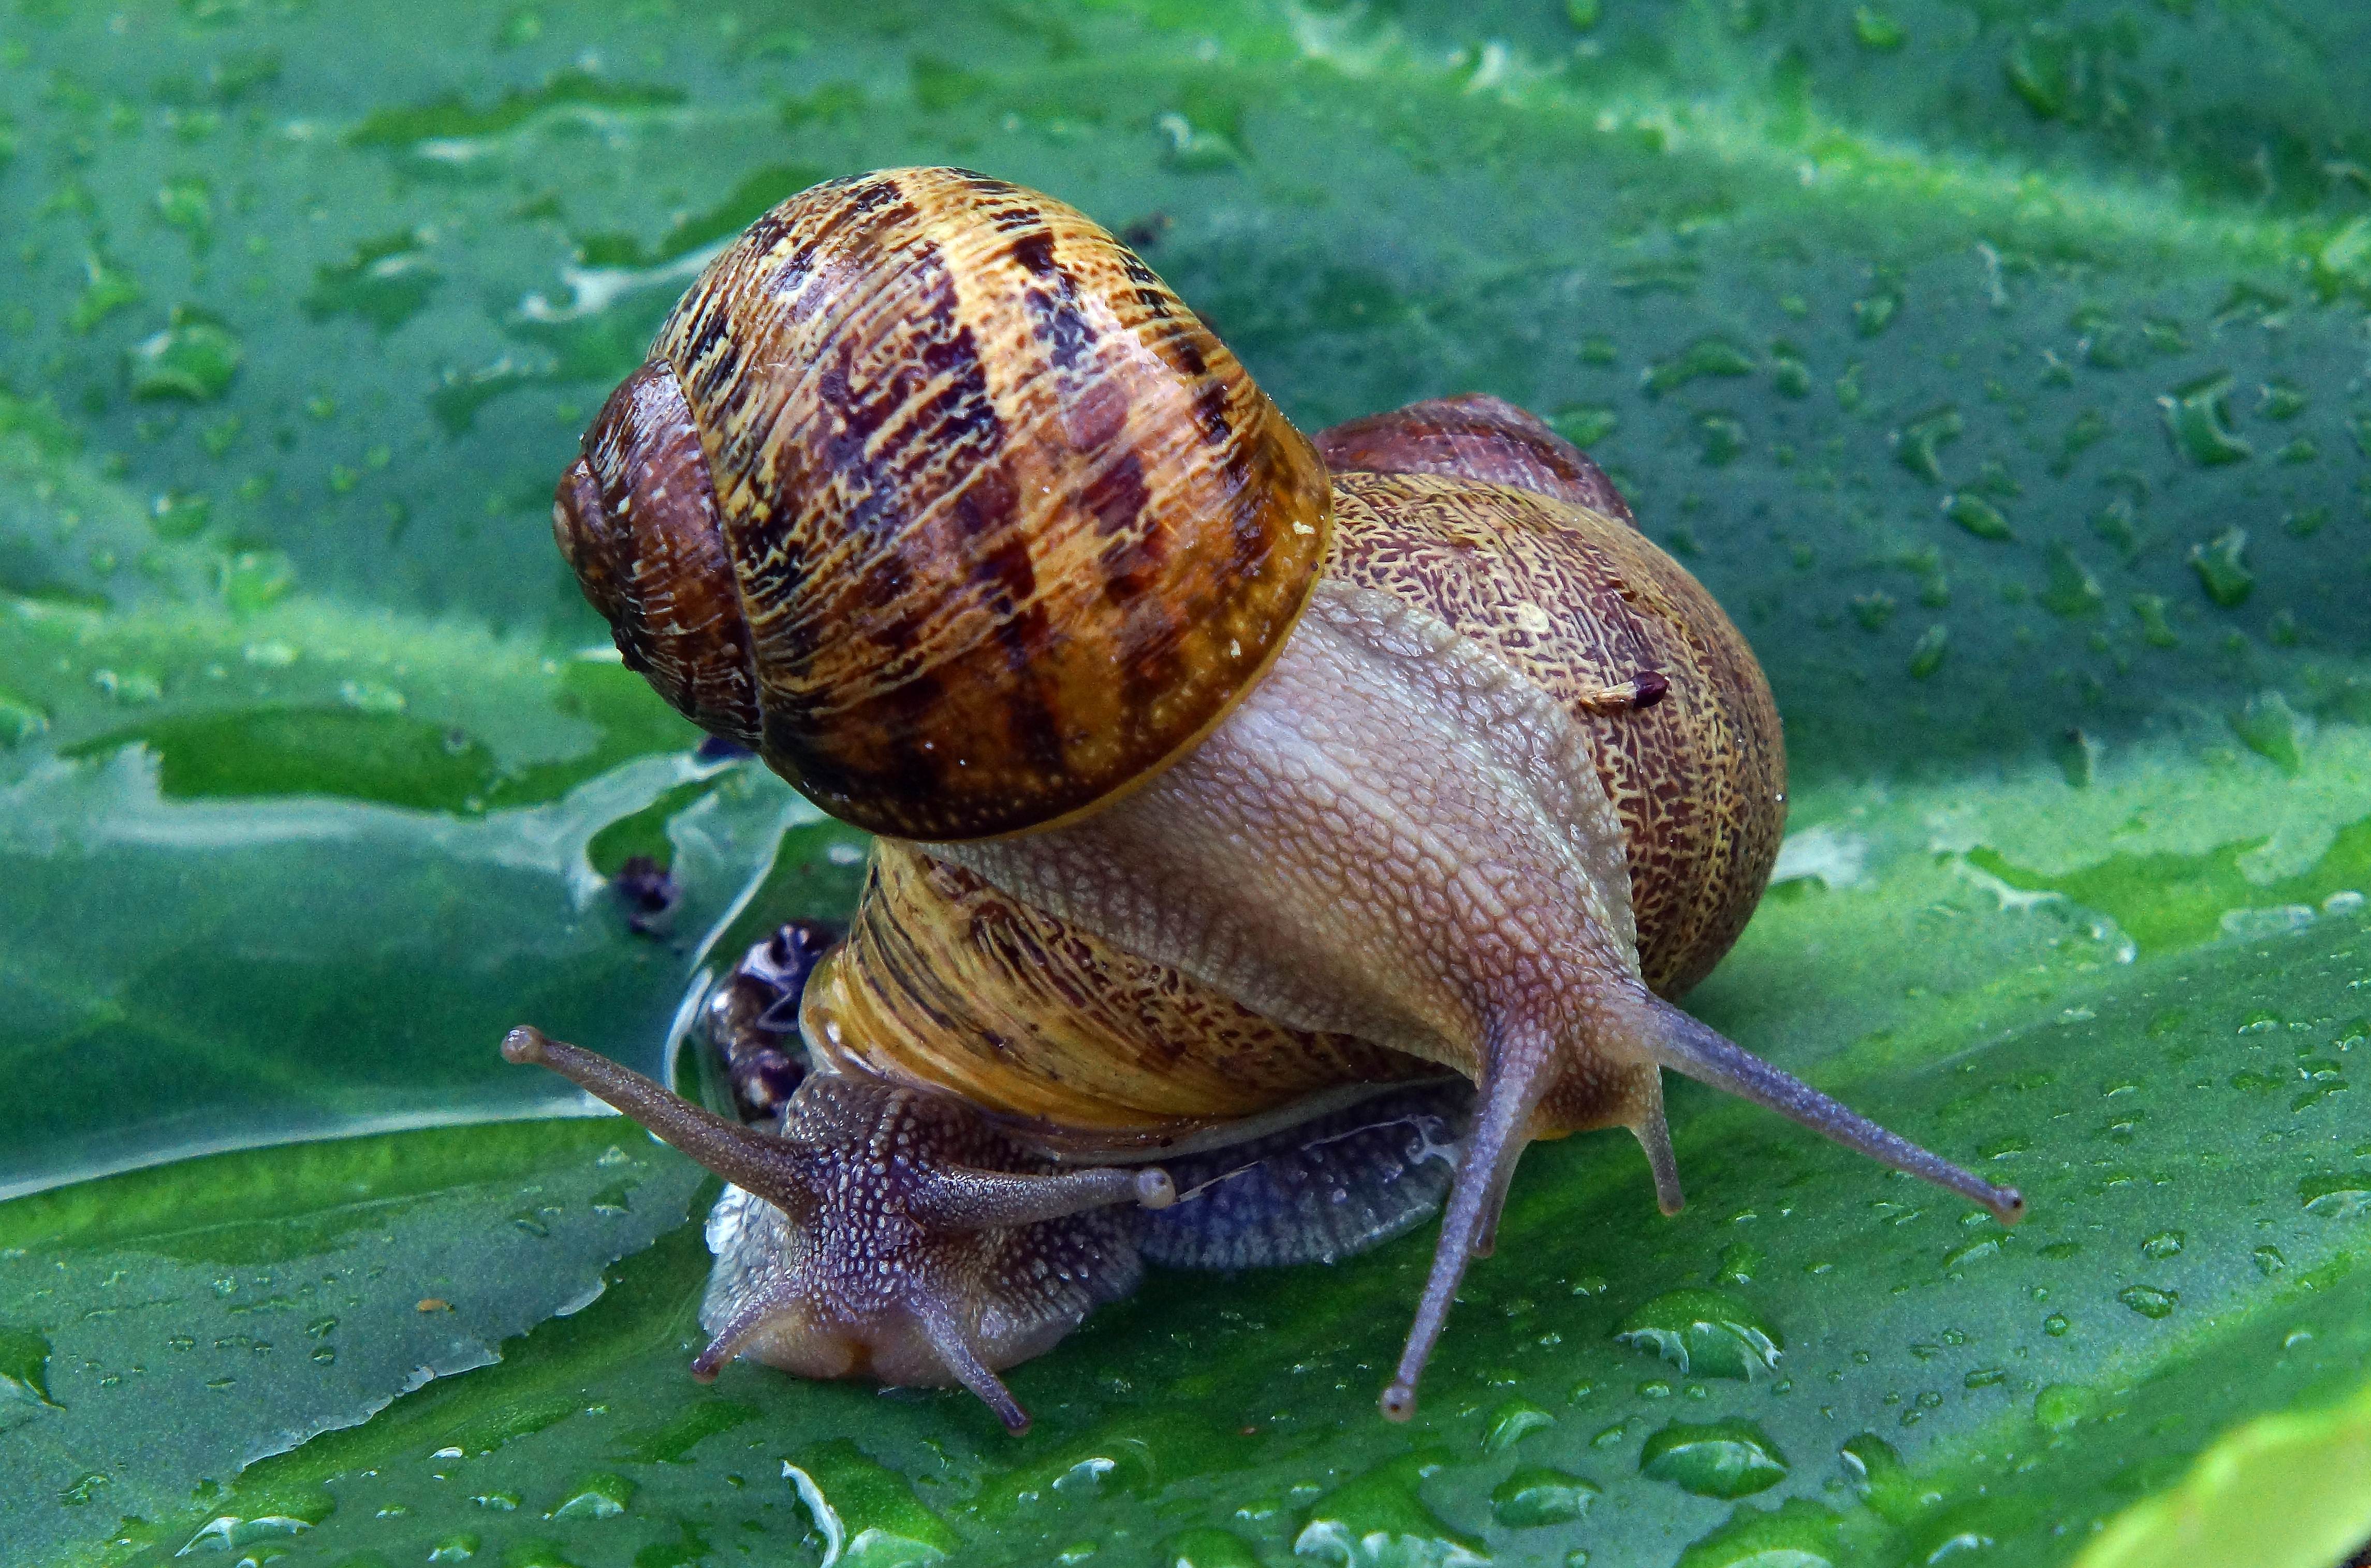
nature, photo, macro, fauna, invertebrate, close up, snail, animals, naturaleza, a77, escargot, molluscs, g, ggl1, gaby1, xovesphoto, animales, varios, some, gphoto, xelodegalicia, sonya77v, sonyslta77v, smctakumar135mm135, schnecken, macro photography, gabrielcoru a, sea snail, marine biology, snails and slugs